John Marston

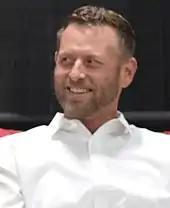
Rob Wiethoff received praise and awards for his performance as John.

The character of John Marston received critical acclaim. "Network World"s Keith Shaw described John as a "complicated character". Seth Schiesel, writing for "The New York Times", stated that "[John] and his creators conjure such a convincing, cohesive and enthralling re-imagination of the real world that it sets a new standard for sophistication and ambition in electronic gaming." "GamesRadar" named the character among the best of the generation, particularly praising the vulnerability portrayed in his family life. "Game Informer"s Javy Gwaltney lauded John as Rockstar's best character, noting that the complexities of his personality make him more realistic than most protagonists. "IGN"s Brian Albert considered John one of the "most badass video game gunslingers", praising his skill and protective nature. Dan Whitehead of "Eurogamer" wrote that the script for "Undead Nightmare" understood the spirit of its characters and balanced sardonicism and honest pathos, and felt that its nuanced treatment of John Marston made him "one of gaming's great characters".